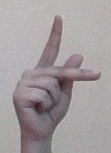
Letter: dha